London postal district

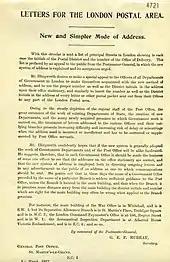
Post Office Notice re introduction of number codes dated 1 March 1917

In 1917, as a wartime measure to improve efficiency, the districts were further subdivided with a number applied to each sub-district. This was achieved by designating a sub-area served most conveniently by the head office in each district "1" and then allocating the rest alphabetically by the name of the location of each delivery office. Exceptionally, W2 and SW11 are also 'head districts'.